Time in Tolkien's fiction

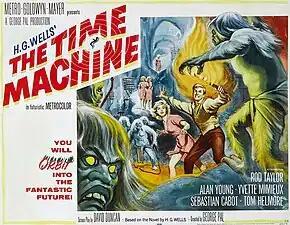
H. G. Wells's novella "The Time Machine" was an early influence on a network of authors who together helped to provide J. R. R. Tolkien with a conception of time travel. Poster for a film adaptation

The Tolkien scholar Verlyn Flieger wrote that at the end of the nineteenth century, thinkers in several fields were turning away from present time and exploring other ways to view the world. In 1895 H. G. Wells wrote "The Time Machine", a science fiction novella in which a machine allows an observer to travel forwards and backwards in time. In 1900, Sigmund Freud published his "The Interpretation of Dreams", exploring the inner world of the unconscious mind. That same year, Max Planck postulated that energy is quantized, paving the way for the counter-intuitive theory of quantum mechanics. In 1905, Albert Einstein formulated his special theory of relativity, relating space and time in a new way in physics. The cultural historian Modris Eksteins remarked that "rational man [had] undermined his own world". Flieger wrote that fantasy writers like J. R. R. Tolkien, David Lindsay, E. R. Eddison, and Mervyn Peake were both turning away from modernism and using modern theories to seek to escape, "at once reactionary and avant-garde".